Gilbert Burnet

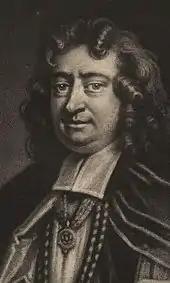
Gilbert Burnet had three wives in succession: Lady Margaret Kennedy, Mary Scott, and Elizabeth Berkeley.

In 1714, as Queen Anne approached death, Burnet became briefly, and in the opinion of his critics, somewhat hysterically concerned about the dire consequences for Protestants if her Catholic half-brother, the Old Pretender, succeeded to the throne. His predictions of doom were received with general scepticism: "Be easy my Lord, and disturb not the peace of your old age with vain imaginings of a second Revolution and a flight to Holland... I am sure you need not die a martyr for your faith", wrote one correspondent acidly. In the event, the throne passed peacefully to the Protestant House of Hanover in August 1714, seven months before Burnet's own death.